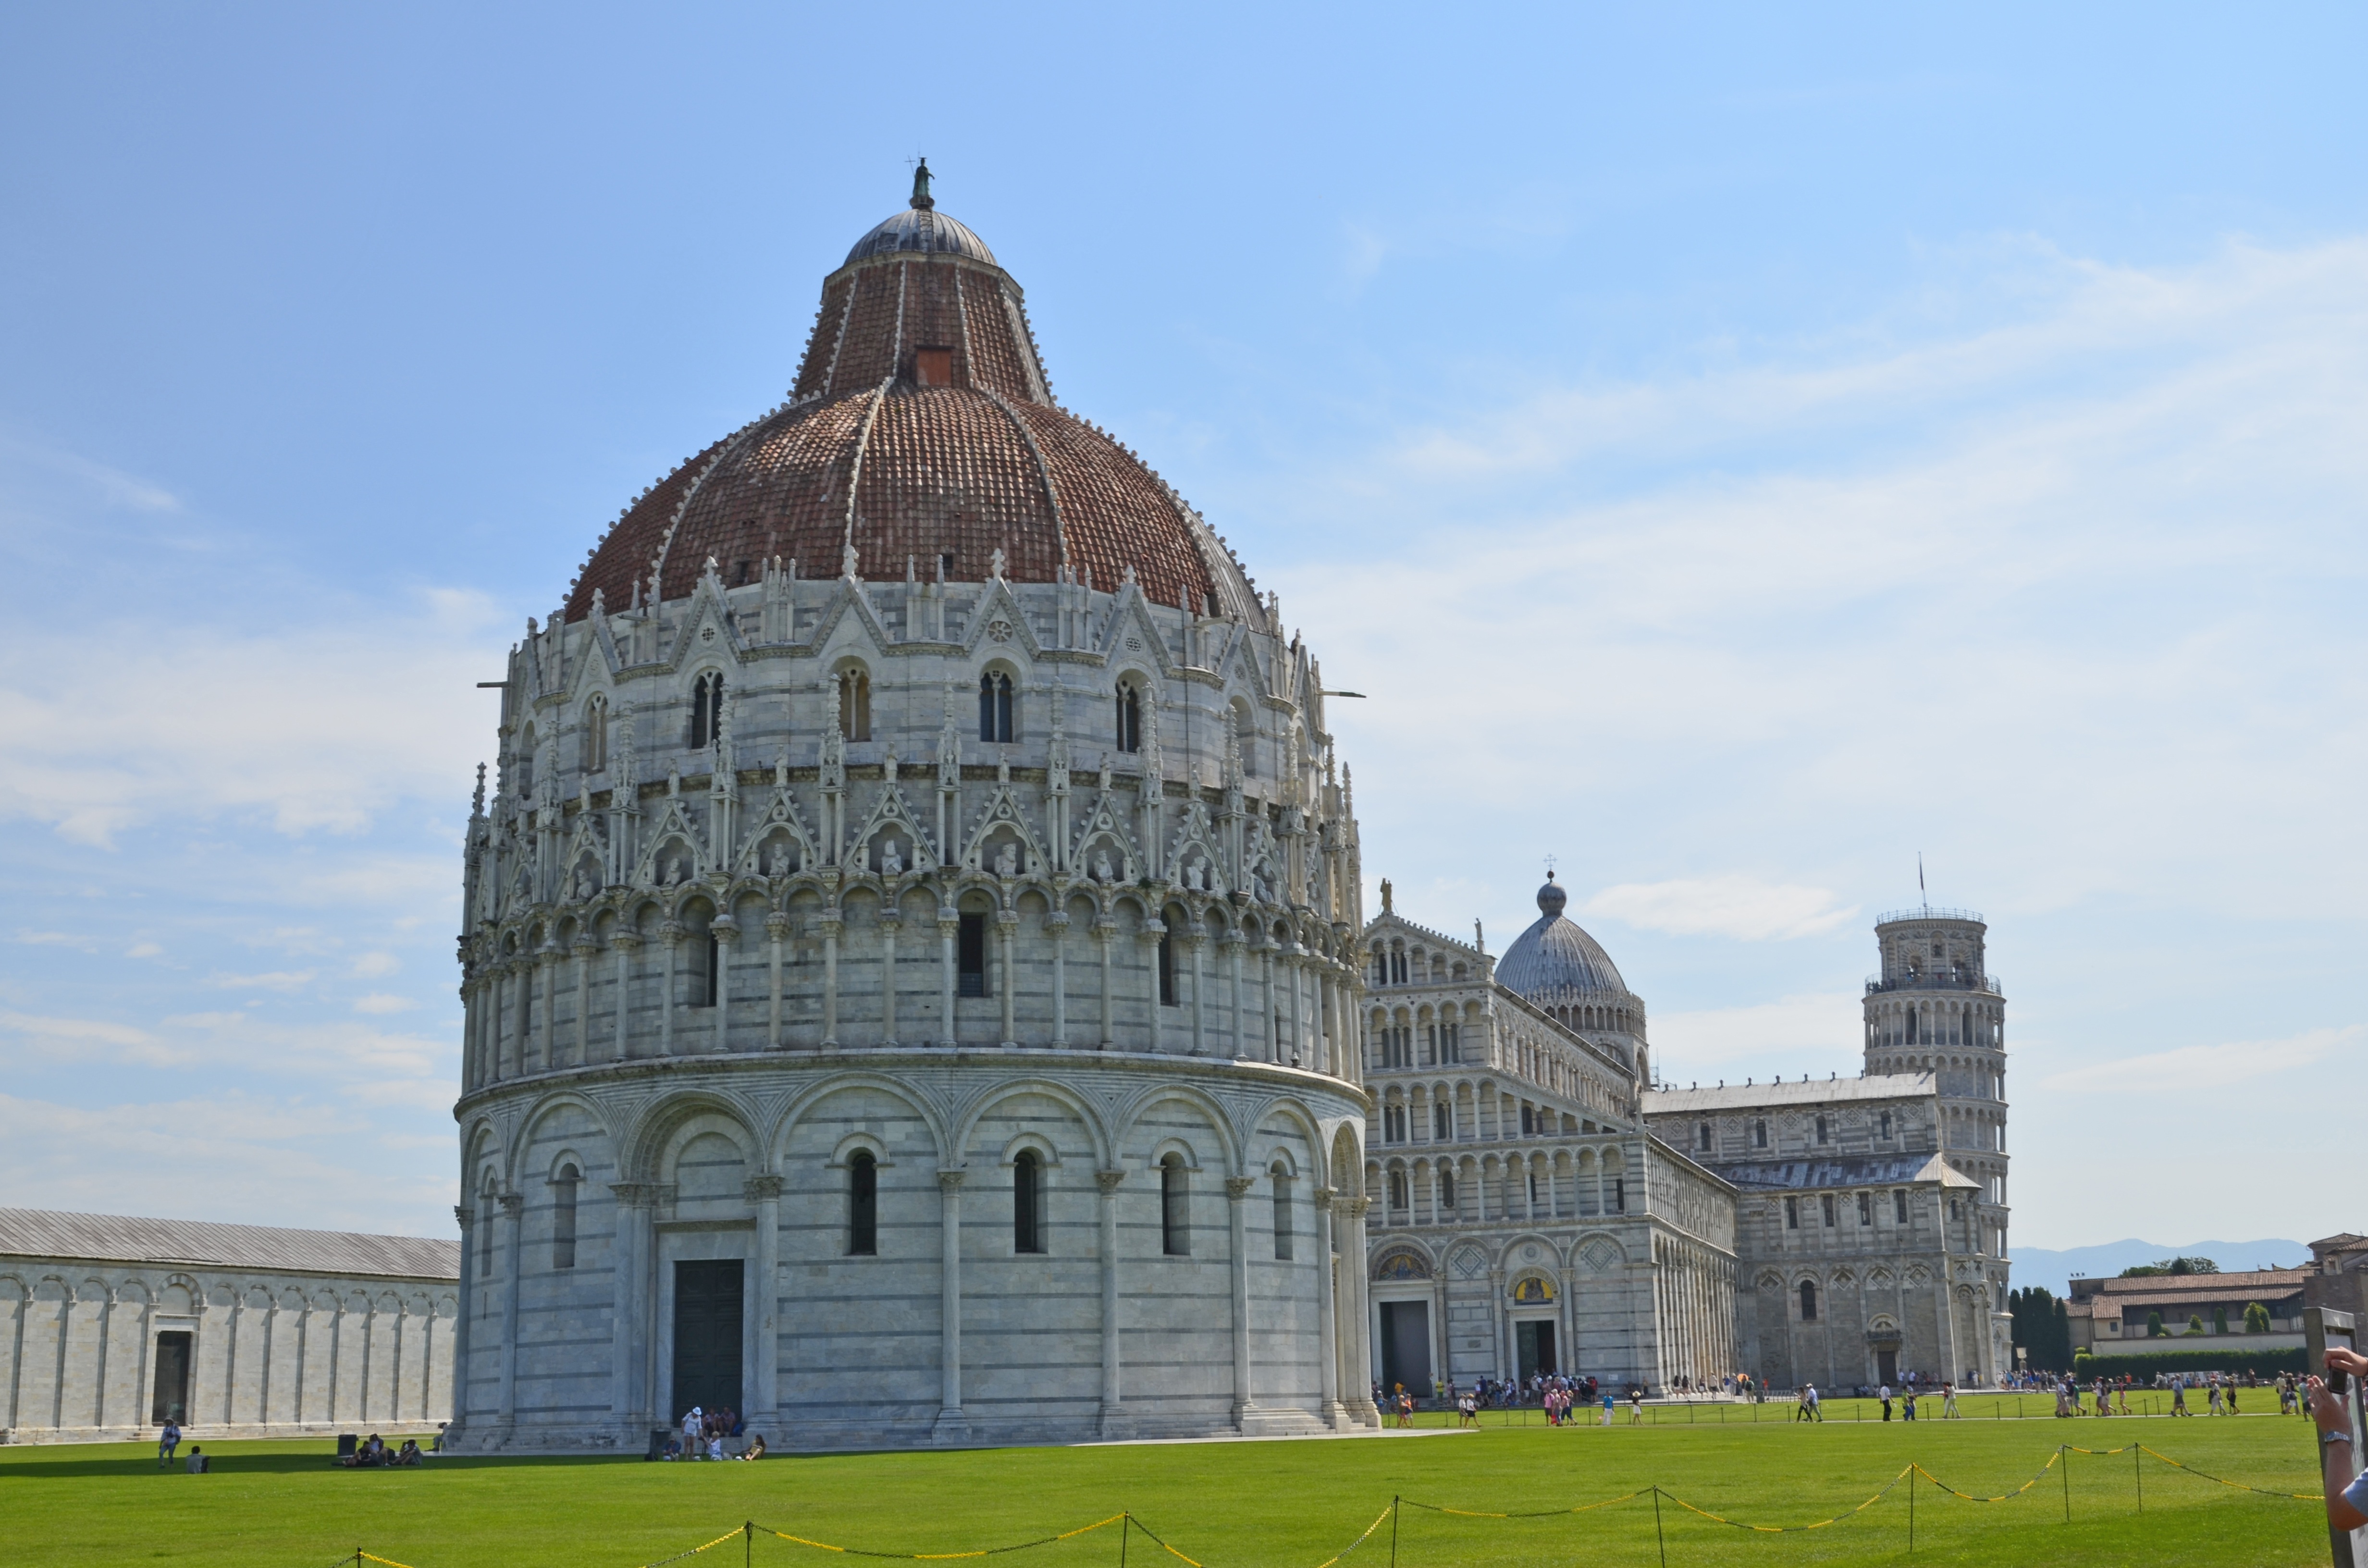
building, chateau, palace, landmark, italy, tuscany, cathedral, tourism, place of worship, baptistery, pisa, monastery, dome, historic site, ancient history, the leaning tower, byzantine architecture